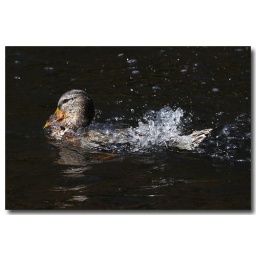
These female mallard captures lots of water droplets as she has a shake in the water